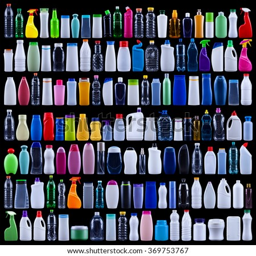
large set of plastic bottles isolated on black - the waste we produce